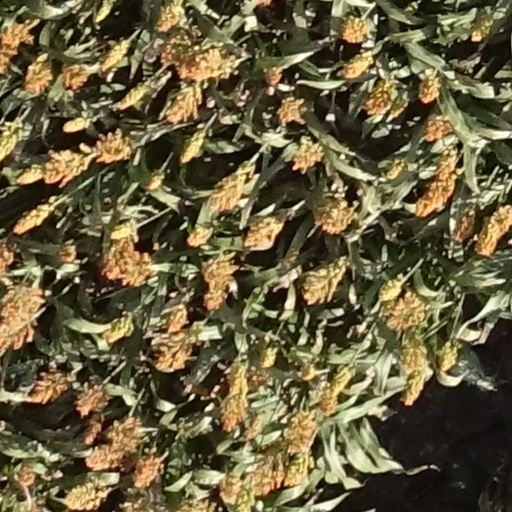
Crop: sorghum